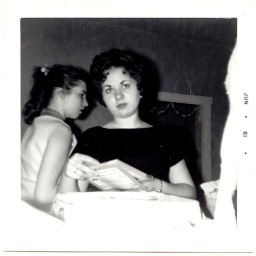
mom in black and white